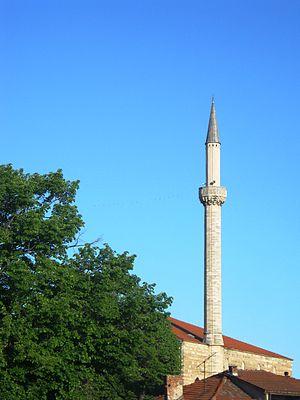
La mosquée du Sultan Murat est une mosquée ottomane située dans la ville de Skopje, en Macédoine du Nord. Elle se trouve en bordure du vieux bazar. Elle porte le nom du Sultan Murat II et elle est parfois appelée mosquée Hunkâr, qui signifie la « mosquée impériale » ou mosquée de l'horloge à cause de sa proximité avec la tour de l'horloge de Skopje.